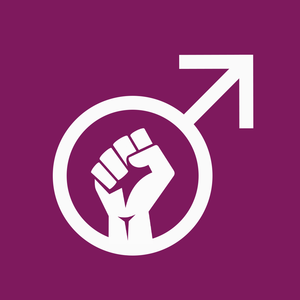
Le symbole du mouvement masculiniste est un poing serré (symbole de lutte et de résistance) enfermé dans le «bouclier et la lance de mars» (symbole des hommes). La couleur de fond Magenta est la couleur traditionnelle du masculisme. Esperanto: La simbolo de la masculist movado estas la fermita pugno (simbolo de lukto kaj rezisto) enfermita en la ""ŝildo kaj lanco de Marso"" (simbolo de viroj). Purpura fono koloro estas la tradicia koloro de vireco. 中文: 男性主义运动的象征是紧握的拳头（斗争和抵抗的象征），封闭在""火星的盾牌和矛""（男人的象征）中。 紫色背景颜色是阳刚之气的传统颜色。"